Graham Condon

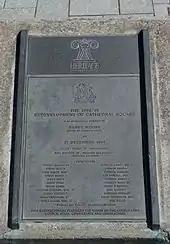
Plaque commemorating the redevelopment of Cathedral Square in 1998/99, with Condon listed as one of the councillors

Condon was born in Christchurch in 1949. He was rendered a paraplegic after contracting childhood polio. Condon was the only New Zealander to take part in six consecutive Paralympics. He competed in the Paralympics in athletics and swimming at both the 1968 Tel Aviv and 1972 Heidelberg Games, and won a gold medal in the Men's Discus 3 event at the latter competition. He participated in athletics and swimming at the 1976 Toronto Paralympics and won a gold medal in the Men's Discus 2 event and a silver medal in the Men's Slalom 2 event at the 1980 Arnhem Games; he also participated in swimming at the 1980 games. At the 1984 New York/Stoke Mandeville Games, he won two bronze medals in the Men's Marathon 2 and Men's Slalom 2 events. During the Marathon, he was with a bloc of competitors from Australia, America, and Canada when he hit a pothole around the mark, causing the competitor behind him, Robert McIntyre, to lose his balance and flip upside down. Condon helped McIntyre back into position and ended up coming third. His final Paralympics were the 1988 Seoul Games, where he won a silver medal in the Men's Slalom 2 event. He won a total of seven Paralympic medals and 36 medals in international competitions throughout his career.